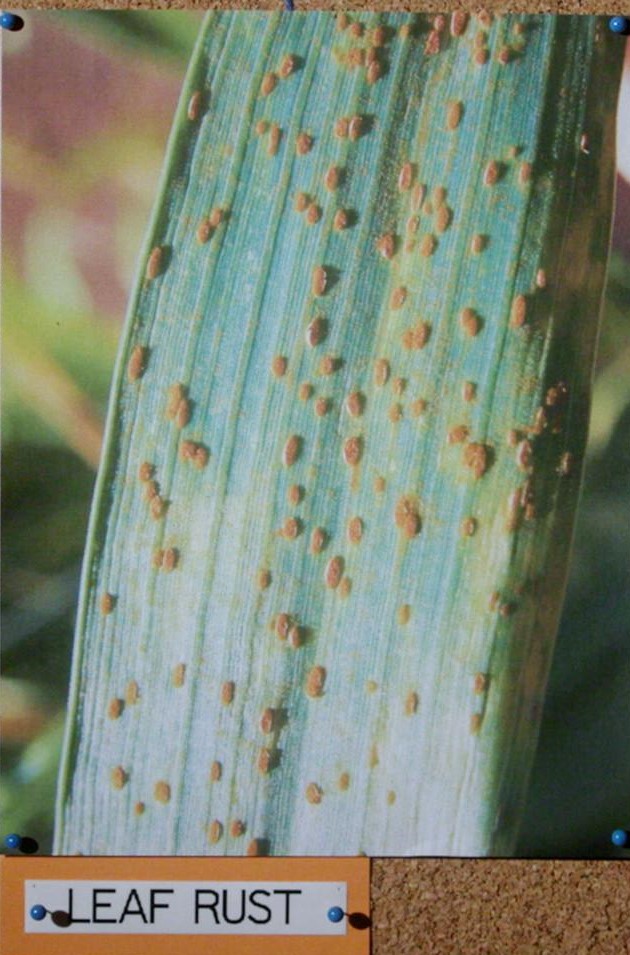
Plant: Wheat
Disease: wheat leaf rust